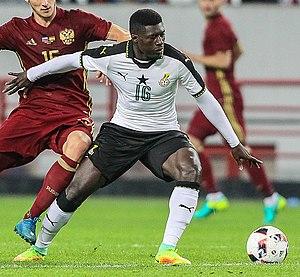
Alfred Duncan est un footballeur international ghanéen né le 10 mars 1993 à Accra. Il évolue au poste de milieu de terrain à l'AC Fiorentina prêté par US Sassuolo.